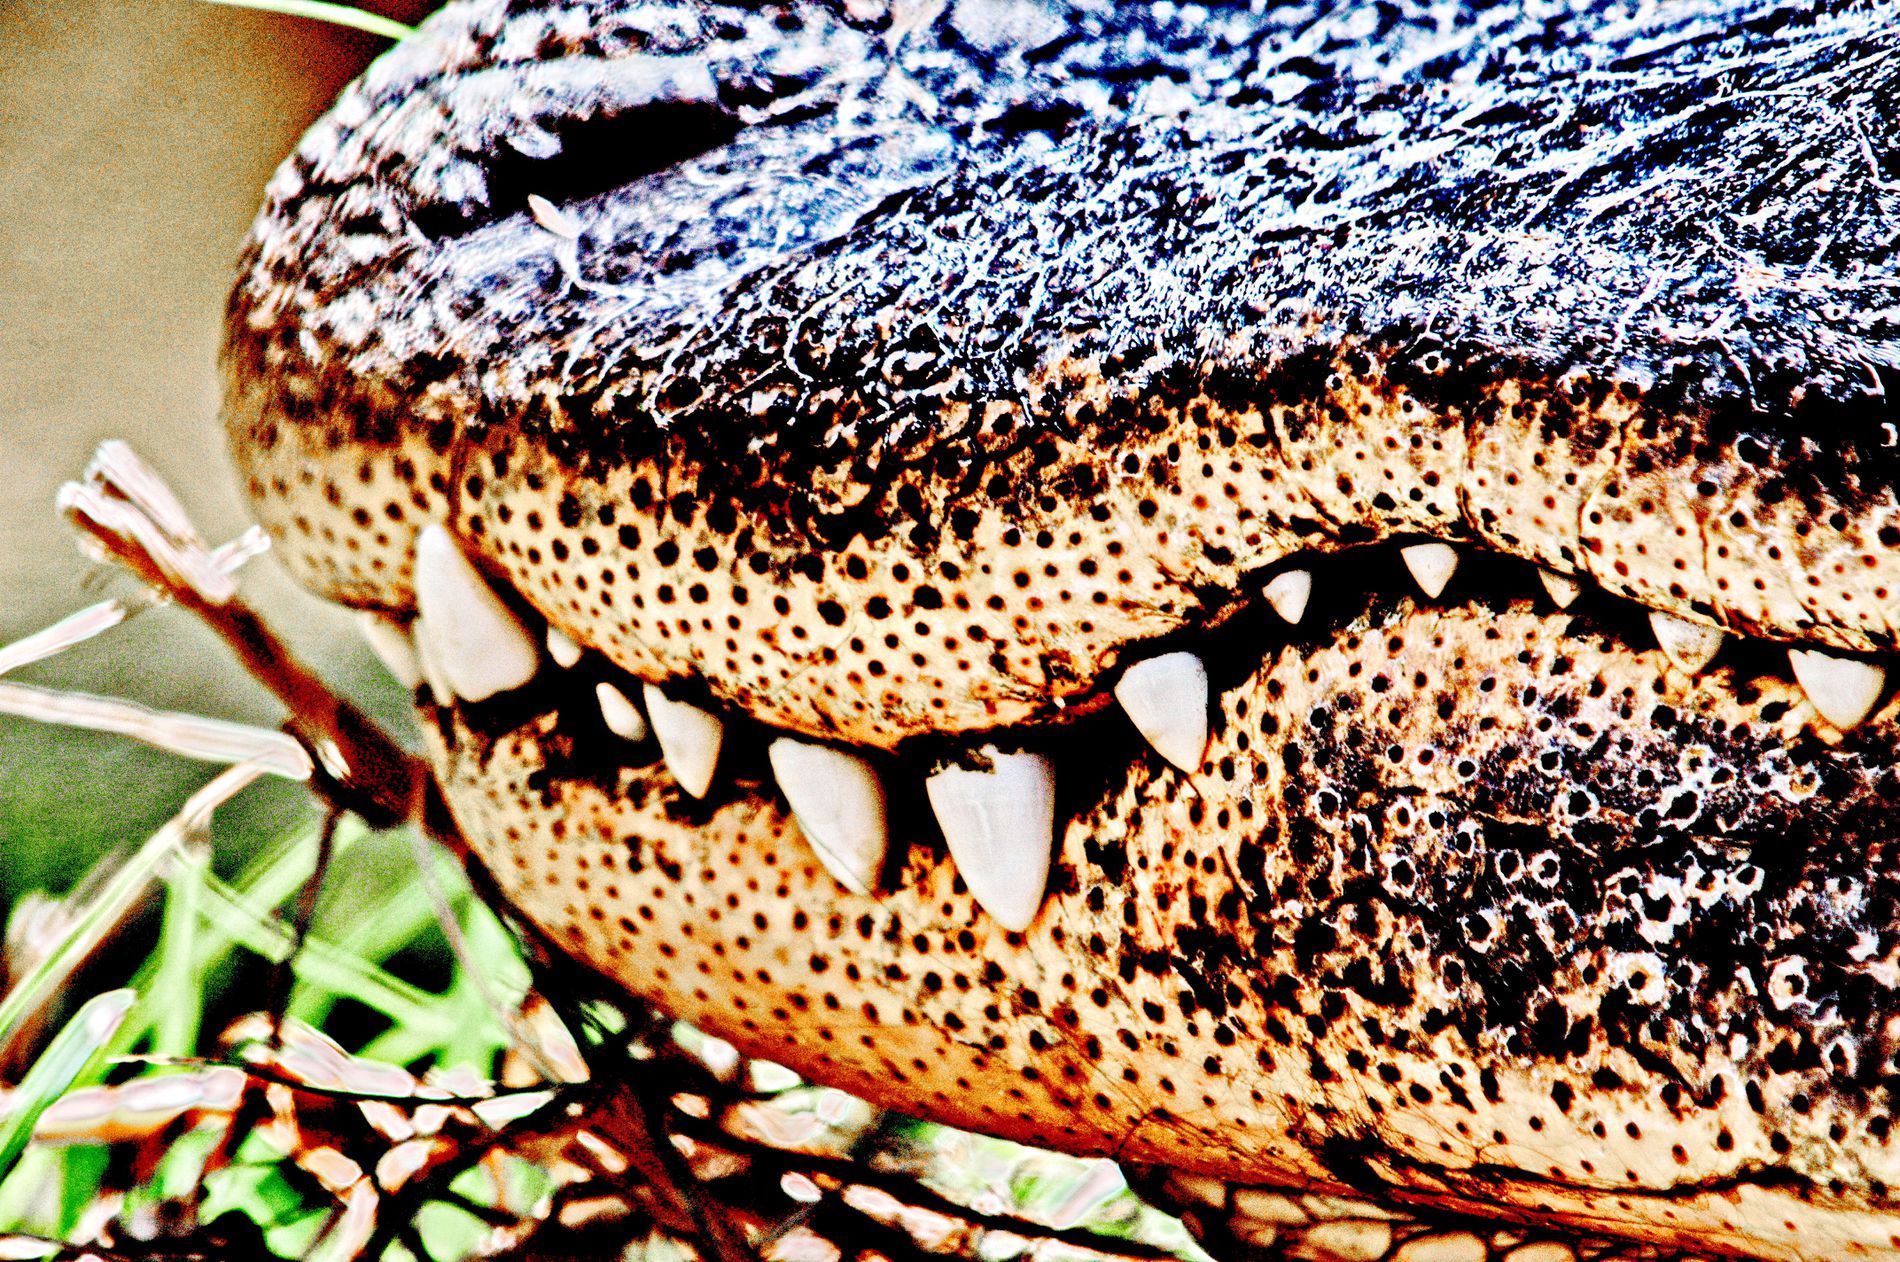
A Crocodile
The image shows a big crocodile’s closed mouth and teeth exposed against a blurred background.
A close-up shot in daylight of a crocodile's mouth with its teeth exposed. Seeing the crocodile, especially with its mouth open and teeth visible, evokes a powerful sense of awe and respect for primal nature.
Labels: Animal, Reptile, Crocodile, Lizard, Blurred Background
Camera: NIKON CORPORATION NIKON D300
Aperture: F8
Exposure: 1/250 sec
ISO: 200
Focal length: 500.0 mm